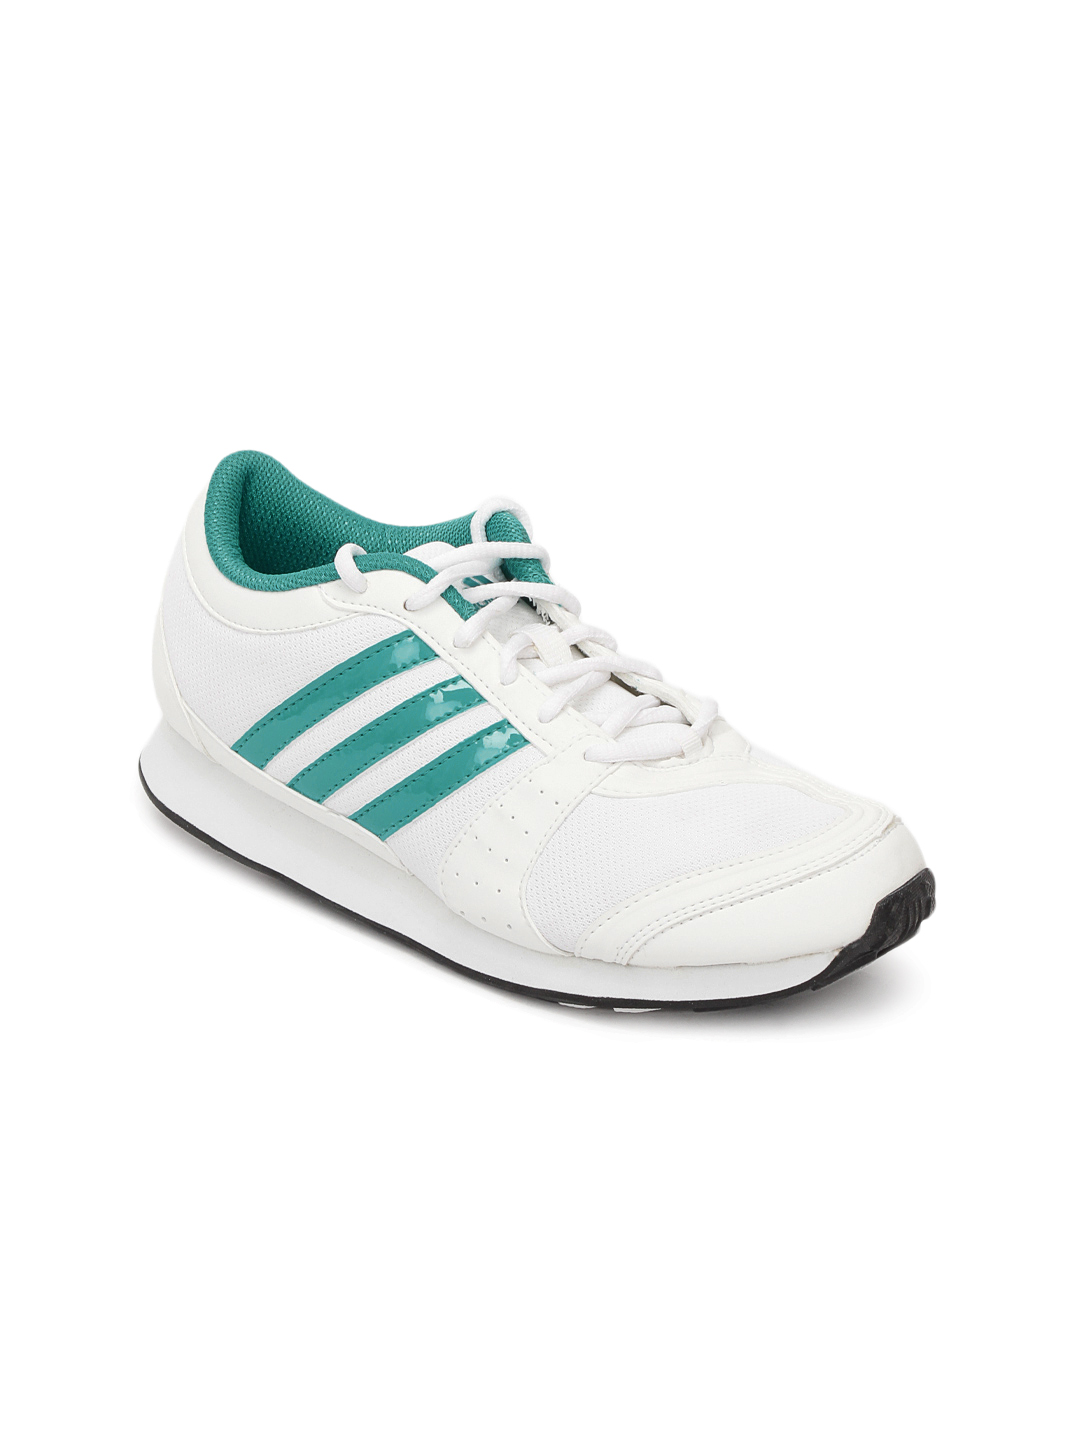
ADIDAS Women White Bolt Sports Shoes
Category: Footwear / Shoes / Sports Shoes
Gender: Women
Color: White
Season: Summer 2012
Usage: Sports